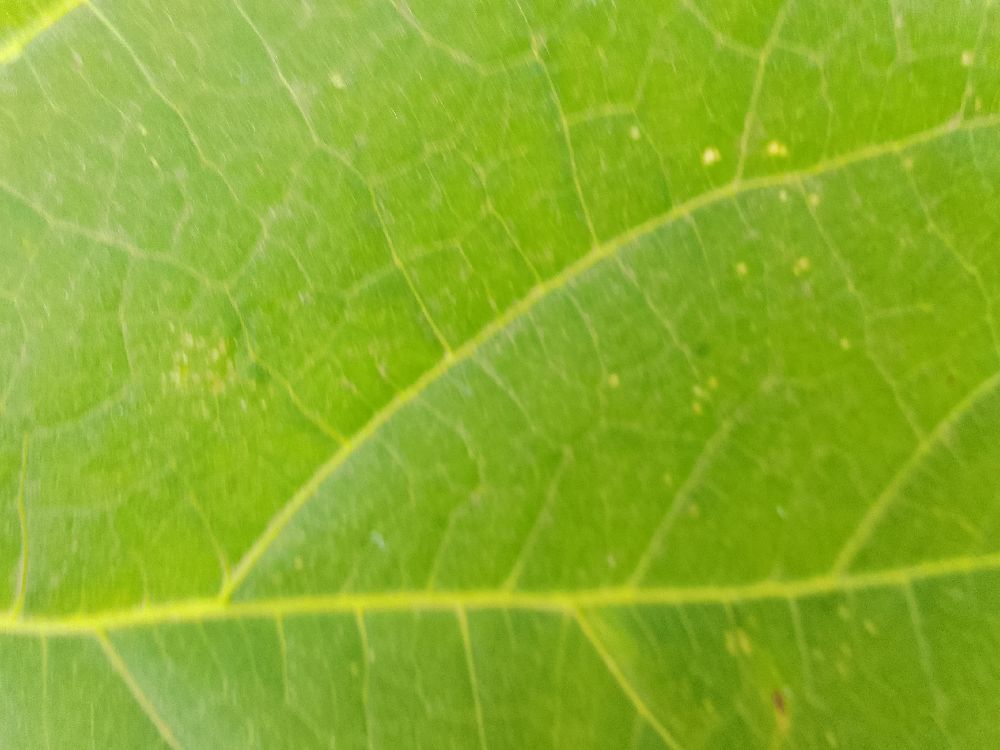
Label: healthy